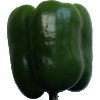
Label: Pepper Green 1